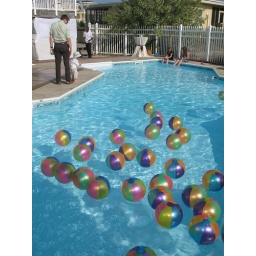
We carried the balls from the beach and let them float in the pool for the reception.